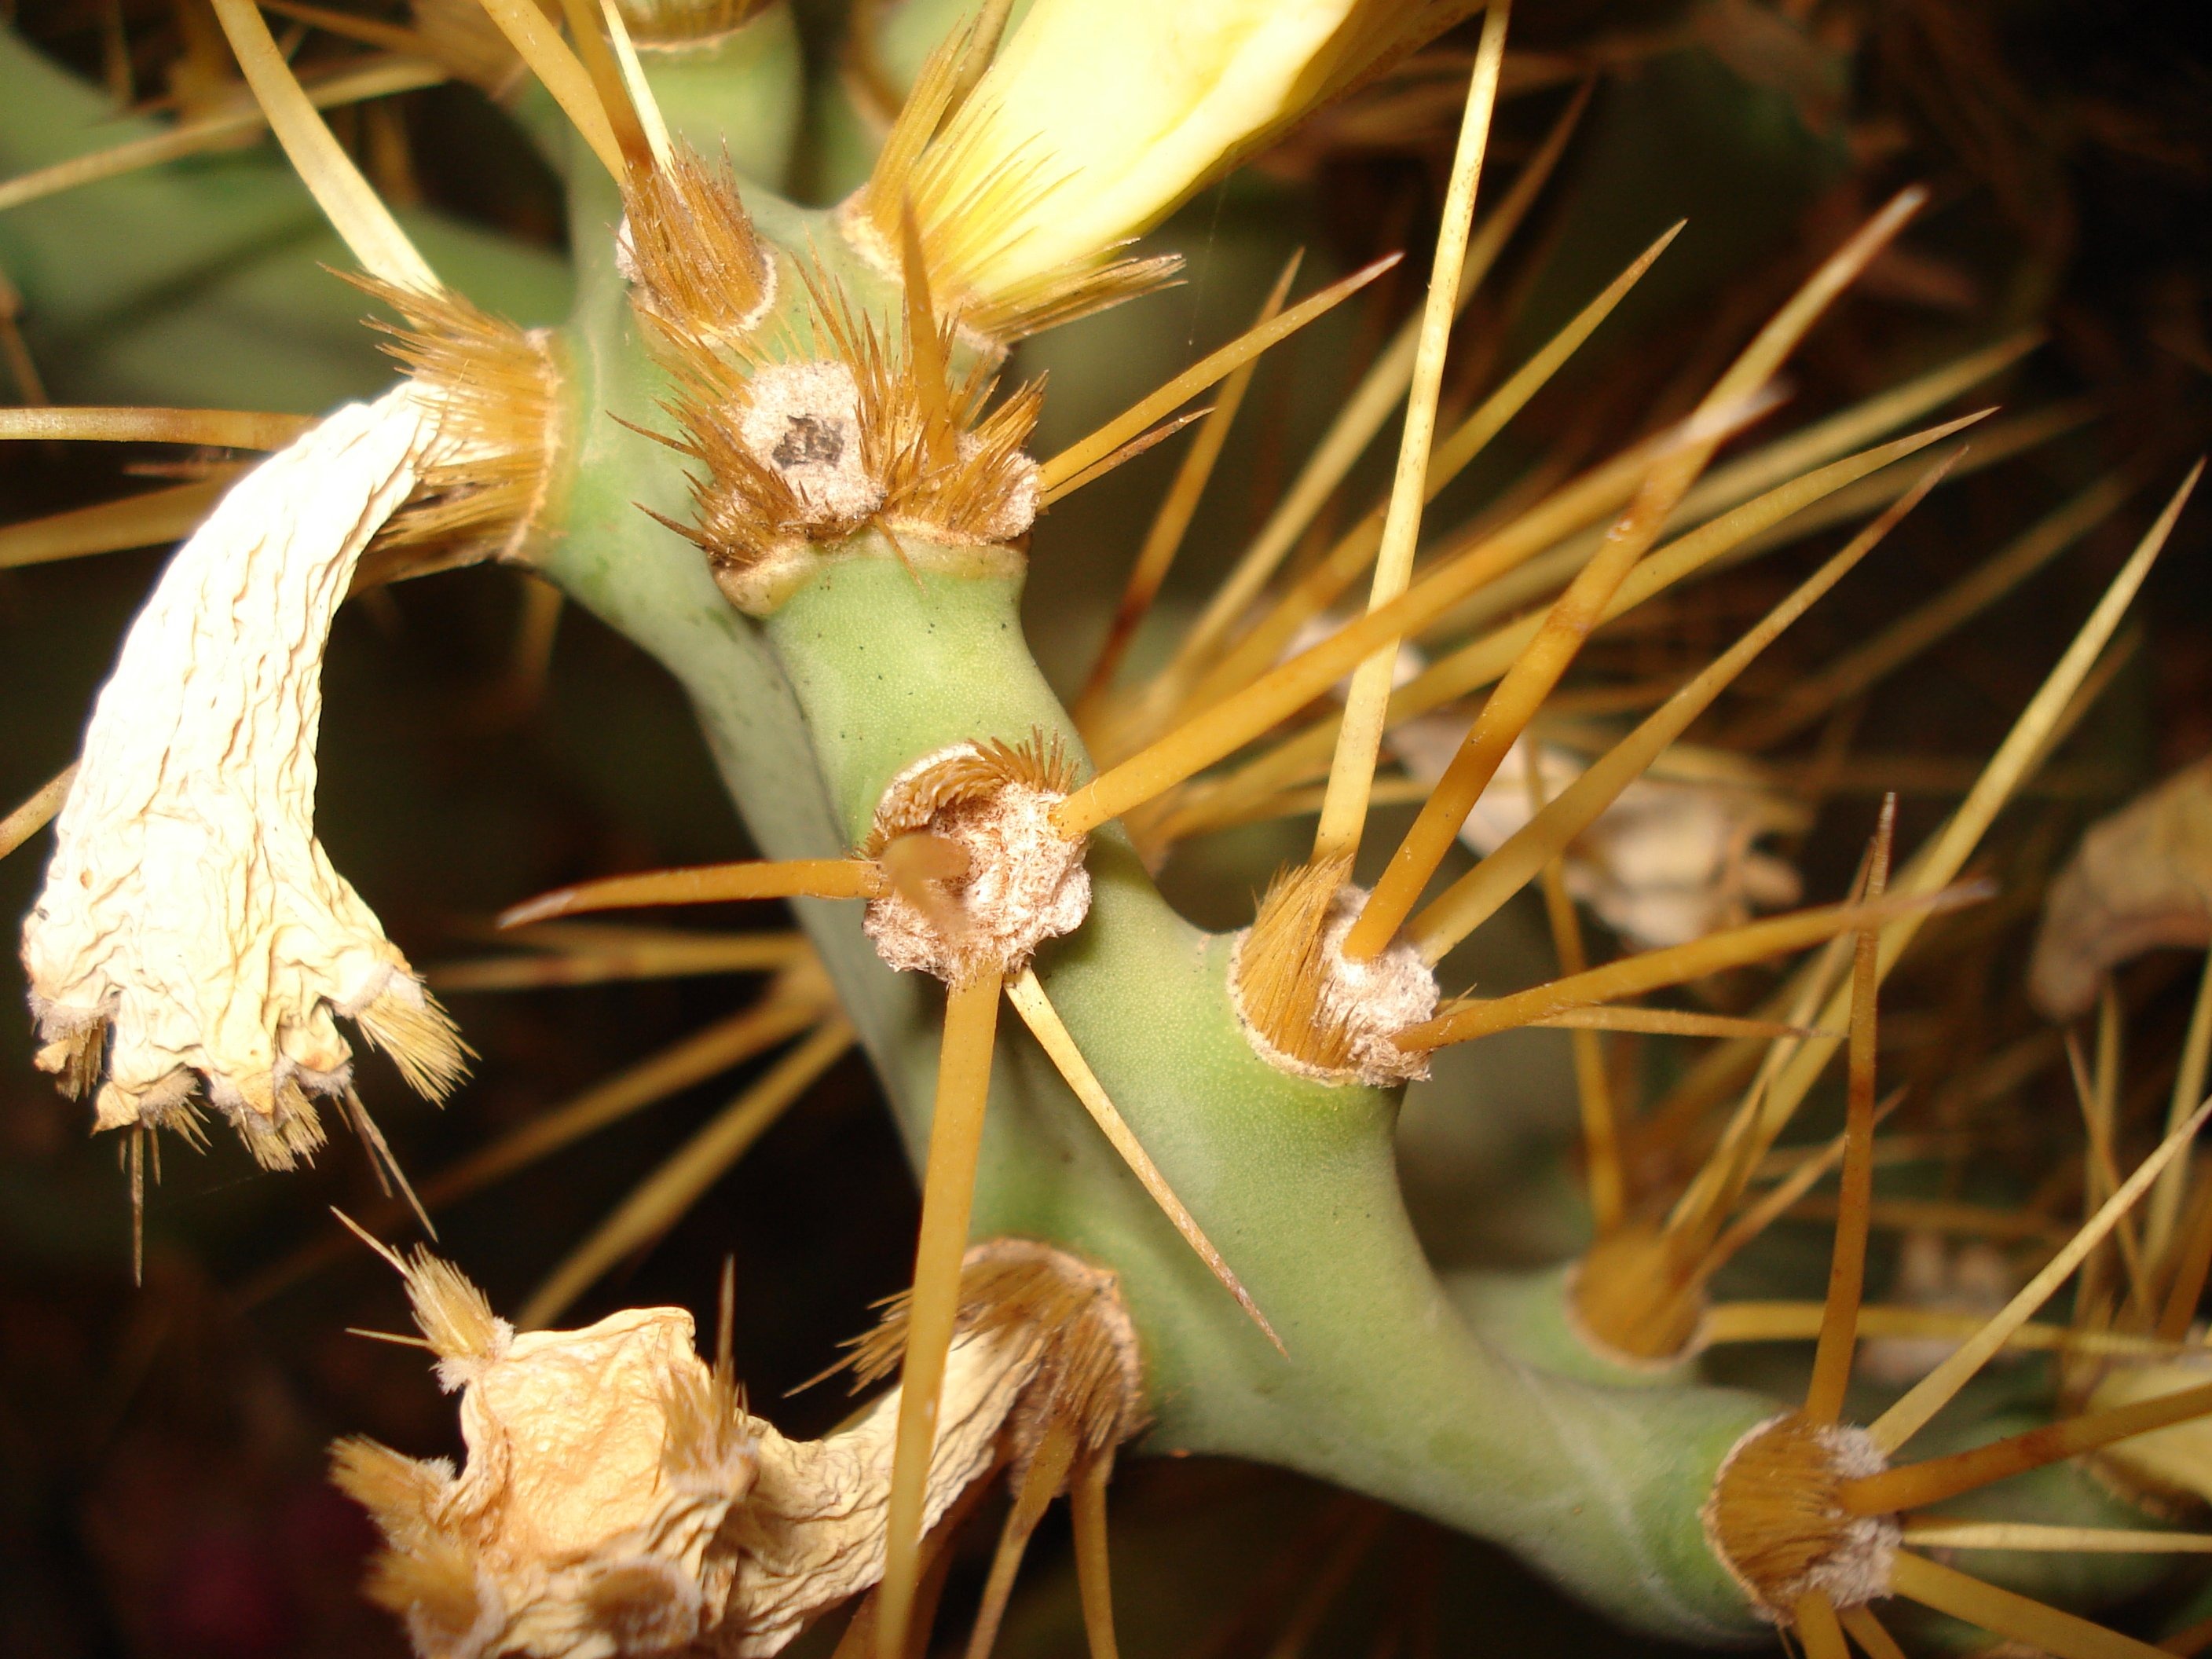
tree, nature, branch, cactus, plant, leaf, desert, flower, produce, autumn, botany, flora, wildflower, arizona, close up, macro photography, flowering plant, dendrobium, plant stem, woody plant, land plant, thorns spines and prickles